John Dewey

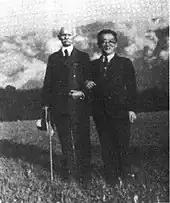
John Dewey and Hu Shih, –1942

In 1919, Dewey and his wife traveled to Japan on sabbatical leave. Though Dewey and his wife were well received by the people of Japan during this trip, Dewey was also critical of the nation's governing system and claimed that the nation's path towards democracy was "ambitious but weak in many respects in which her competitors are strong". He also warned that "the real test has not yet come. But if the nominally democratic world should go back on the professions so profusely uttered during war days, the shock will be enormous, and bureaucracy and militarism might come back."